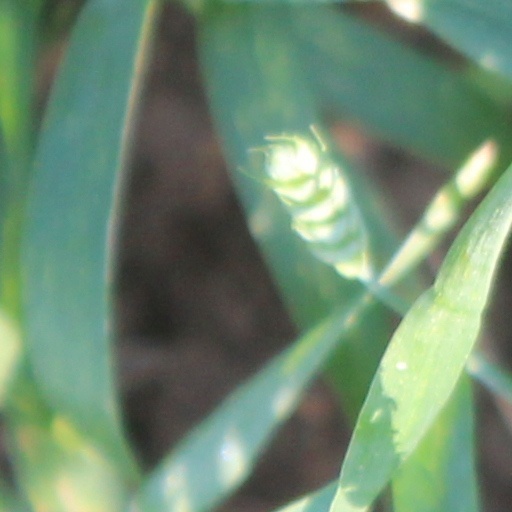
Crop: wheat